Kabul Province

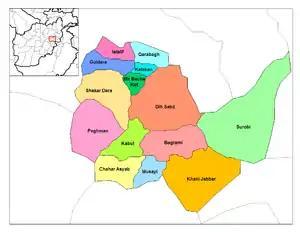
Kabul province is made up of 14 districts.

As of 2022, the total population of Kabul province is 5,572,630, of which about 85 percent live in the urban areas (mainly in the Kabul metropolitan area) while the remaining 15 percent are rural residents. It is one of the most ethnically diverse provinces.